Kofun period

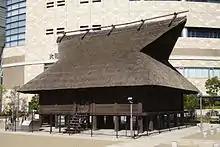
Reconstructed Kofun-era warehouse

In addition to archaeological findings indicating a local monarchy in Kibi Province as an important rival, the legend of the 4th-century Prince Yamato Takeru alludes to the borders of the Yamato and battlegrounds in the region; a frontier was near the later Izumo Province (eastern present-day Shimane Prefecture). Another frontier, in Kyūshū, was apparently north of present-day Kumamoto Prefecture. According to the legend, there was an eastern land in Honshū "whose people disobeyed the imperial court" and against whom Yamato Takeru was sent to fight. It is unclear if the rival country was near the Yamato nucleus or further away. Kai Province is mentioned as a location where prince Yamato Takeru traveled on his military expedition.